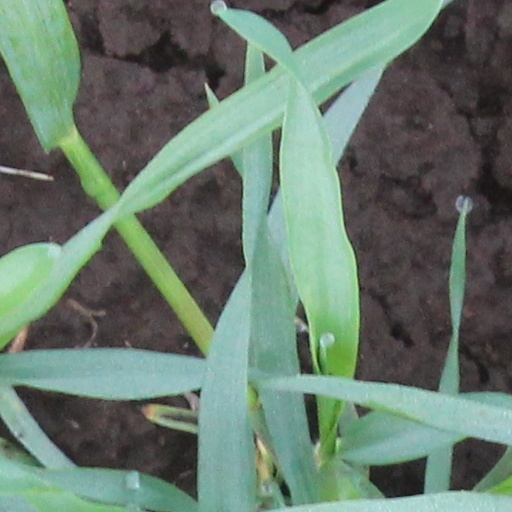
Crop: wheat